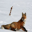
Label: fox